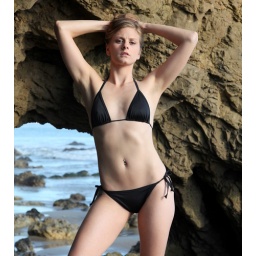
Photoshoot of a pretty model with long blonde hair and blue eyes in a black bikini.